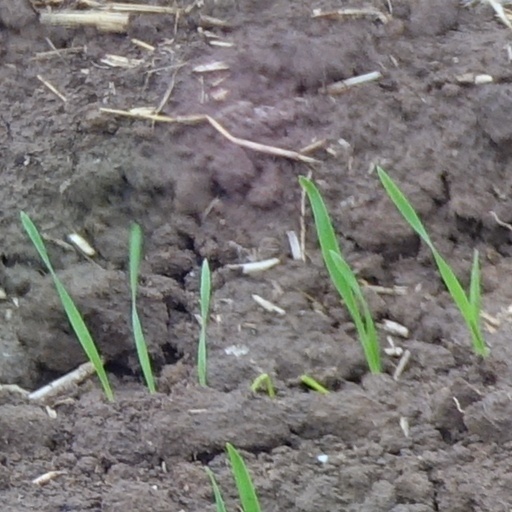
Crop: wheat